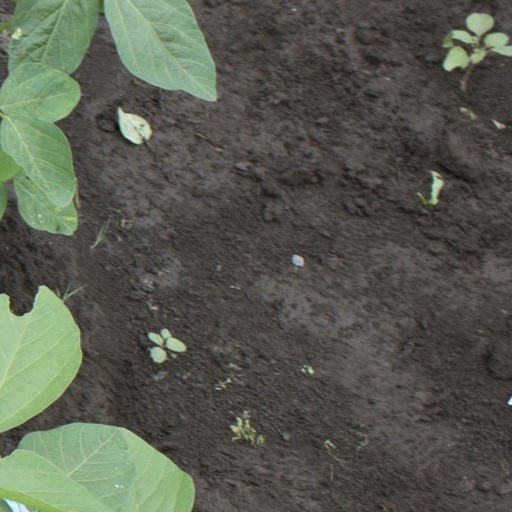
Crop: soybean